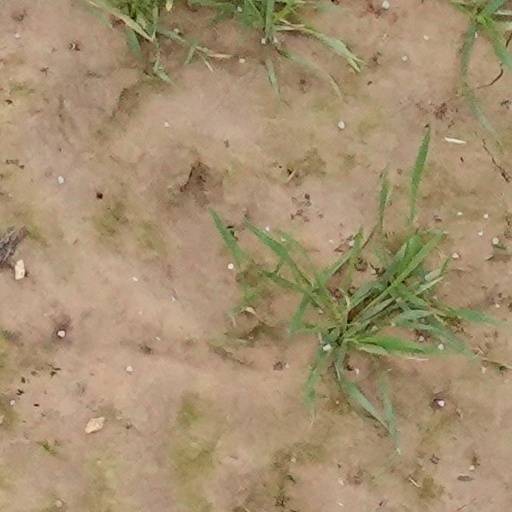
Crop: wheat